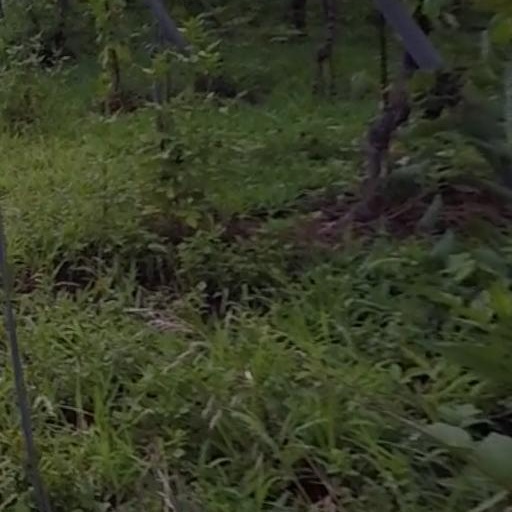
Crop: grape